Trust (2010 film)

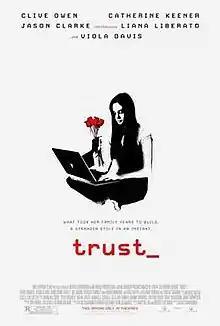
Theatrical release poster

Trust (stylized as trust_) is a 2010 American drama thriller film directed by David Schwimmer and written by Andy Bellin and Robert Festinger based on an uncredited story by Schwimmer. Starring Clive Owen, Catherine Keener, Jason Clarke, Liana Liberato, and Viola Davis, the film follows a fourteen-year-old girl who becomes a victim of sexual abuse after meeting a man posing as a teenage boy on an online chat room.